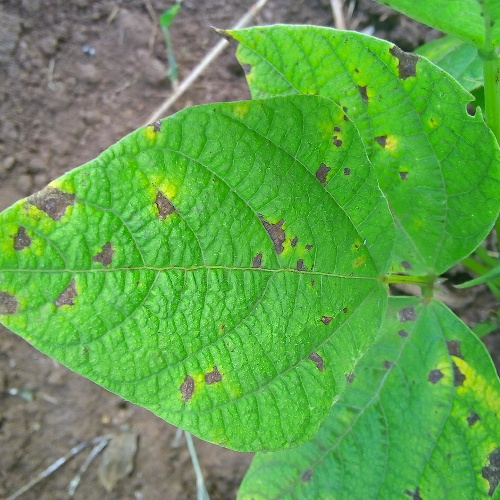
Leaf condition: angular_leaf_spot